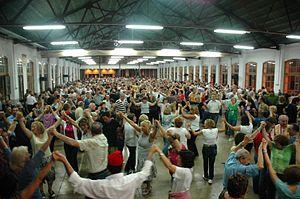
La sardane est une danse traditionnelle catalane où les danseurs en cercle se tiennent par la main, accompagnés par la musique d'un ensemble instrumental appelé cobla. Le terme désigne également la musique qui accompagne la danse.